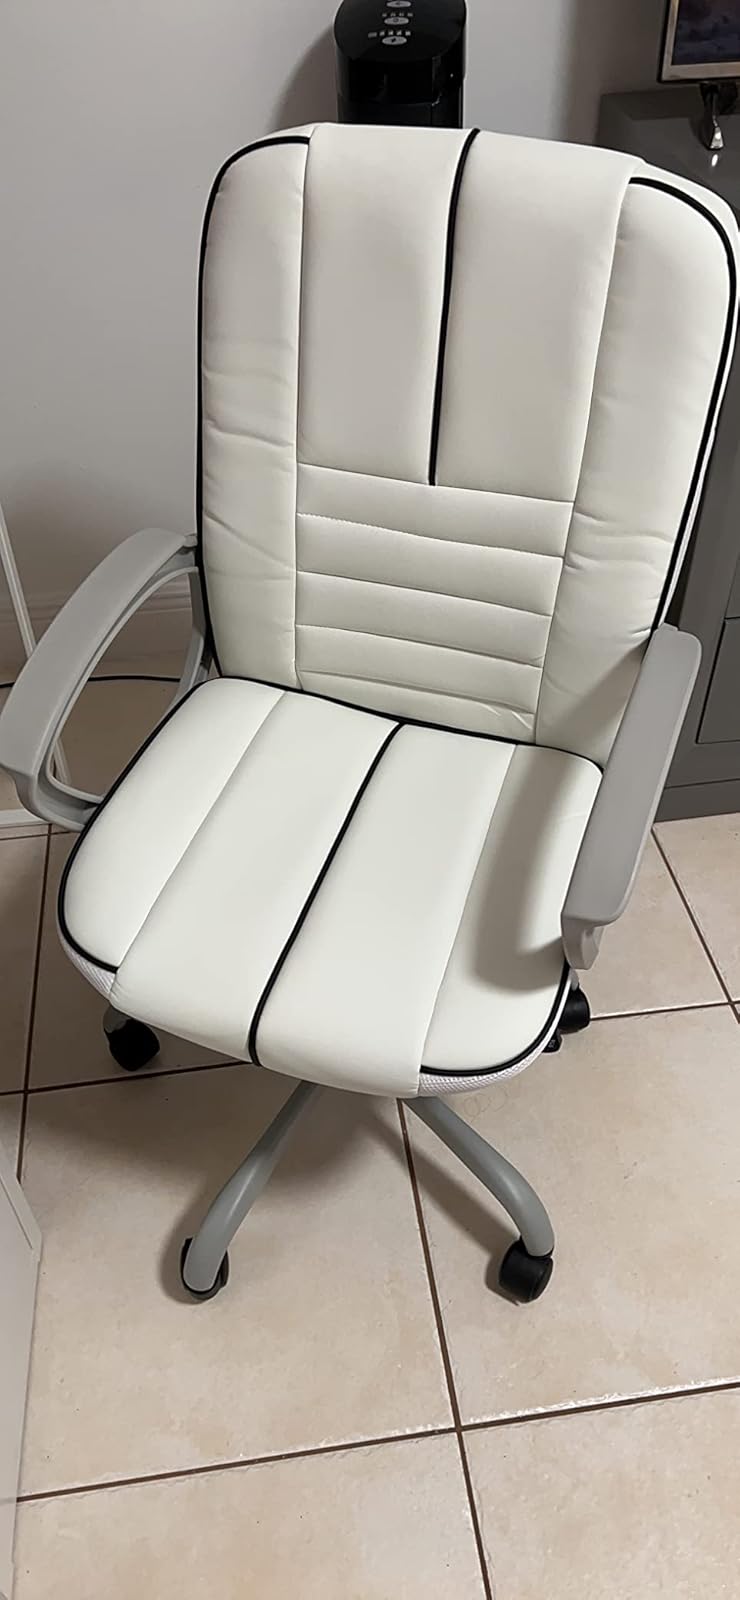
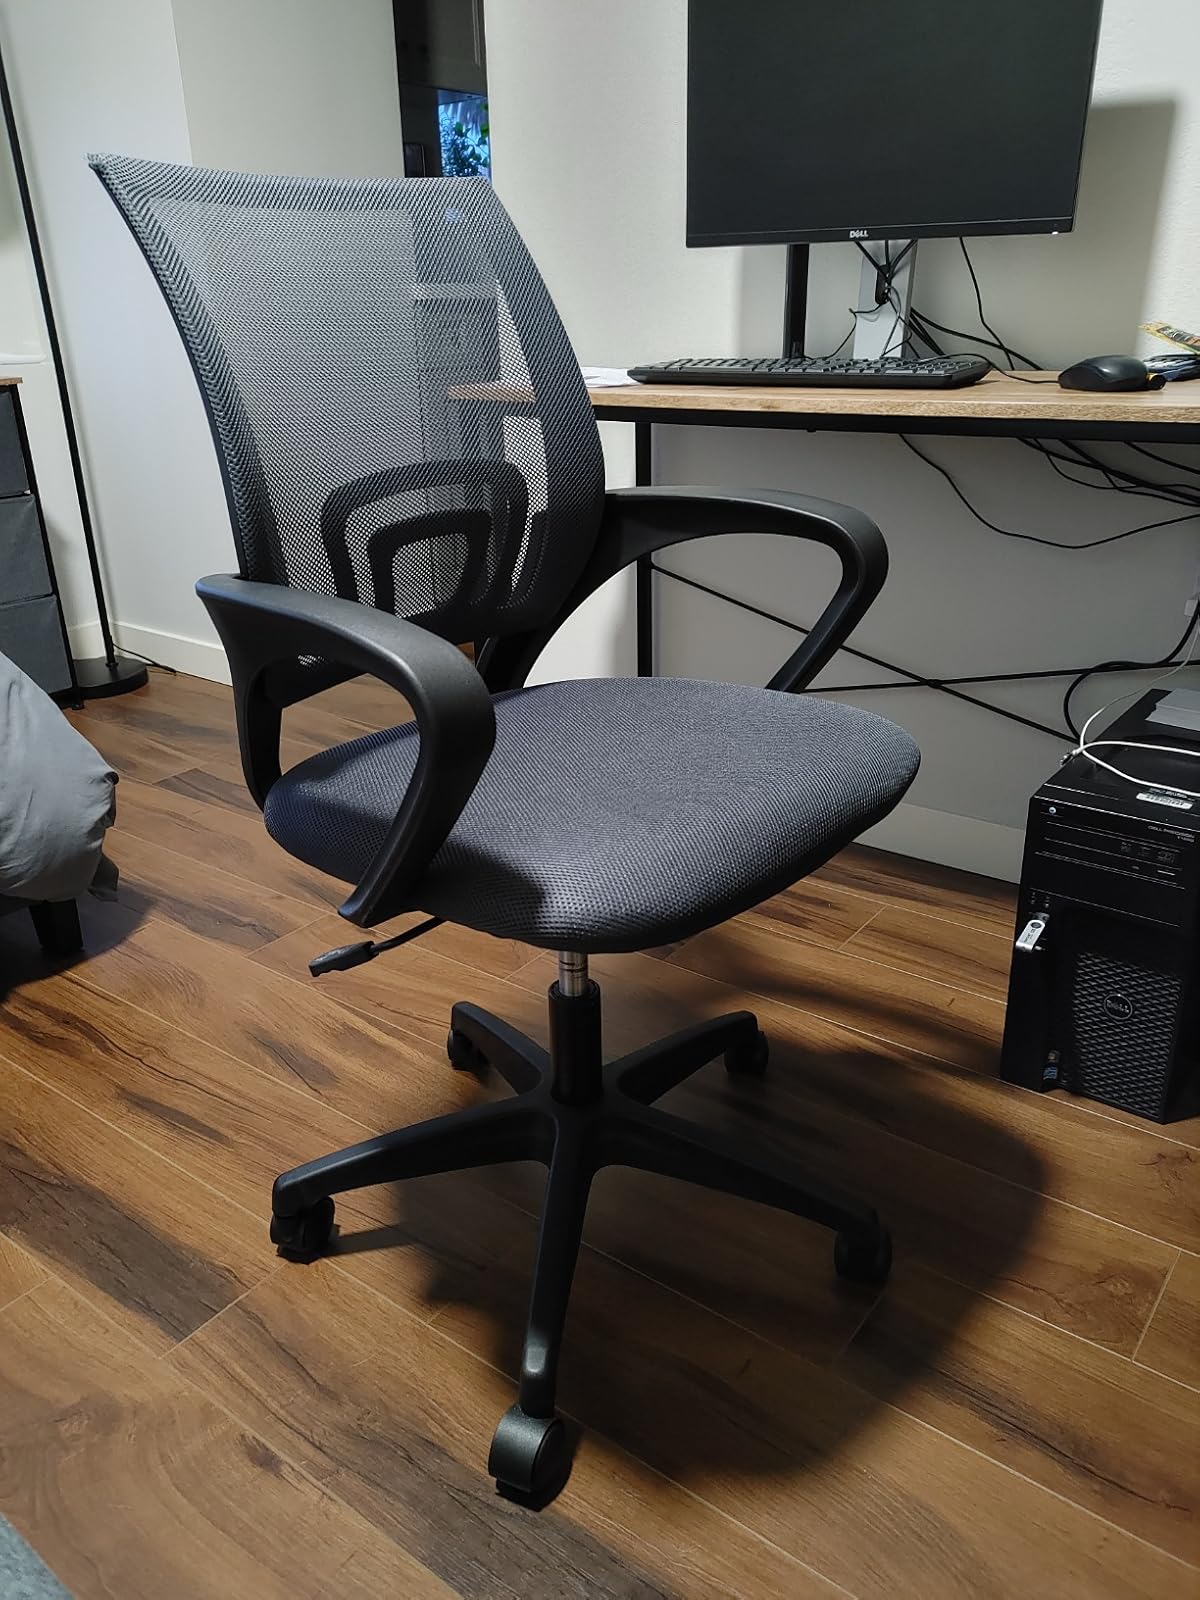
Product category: items_chair
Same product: no